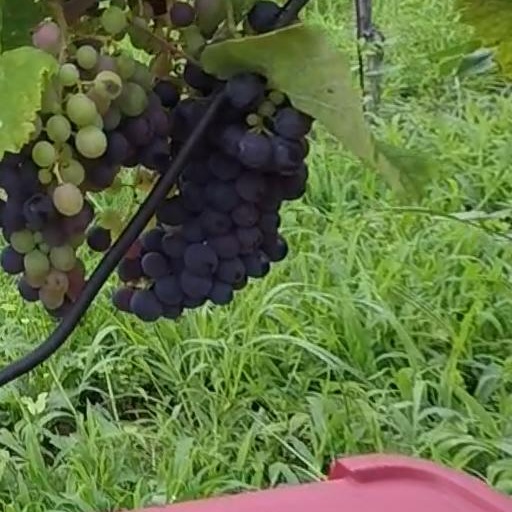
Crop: grape